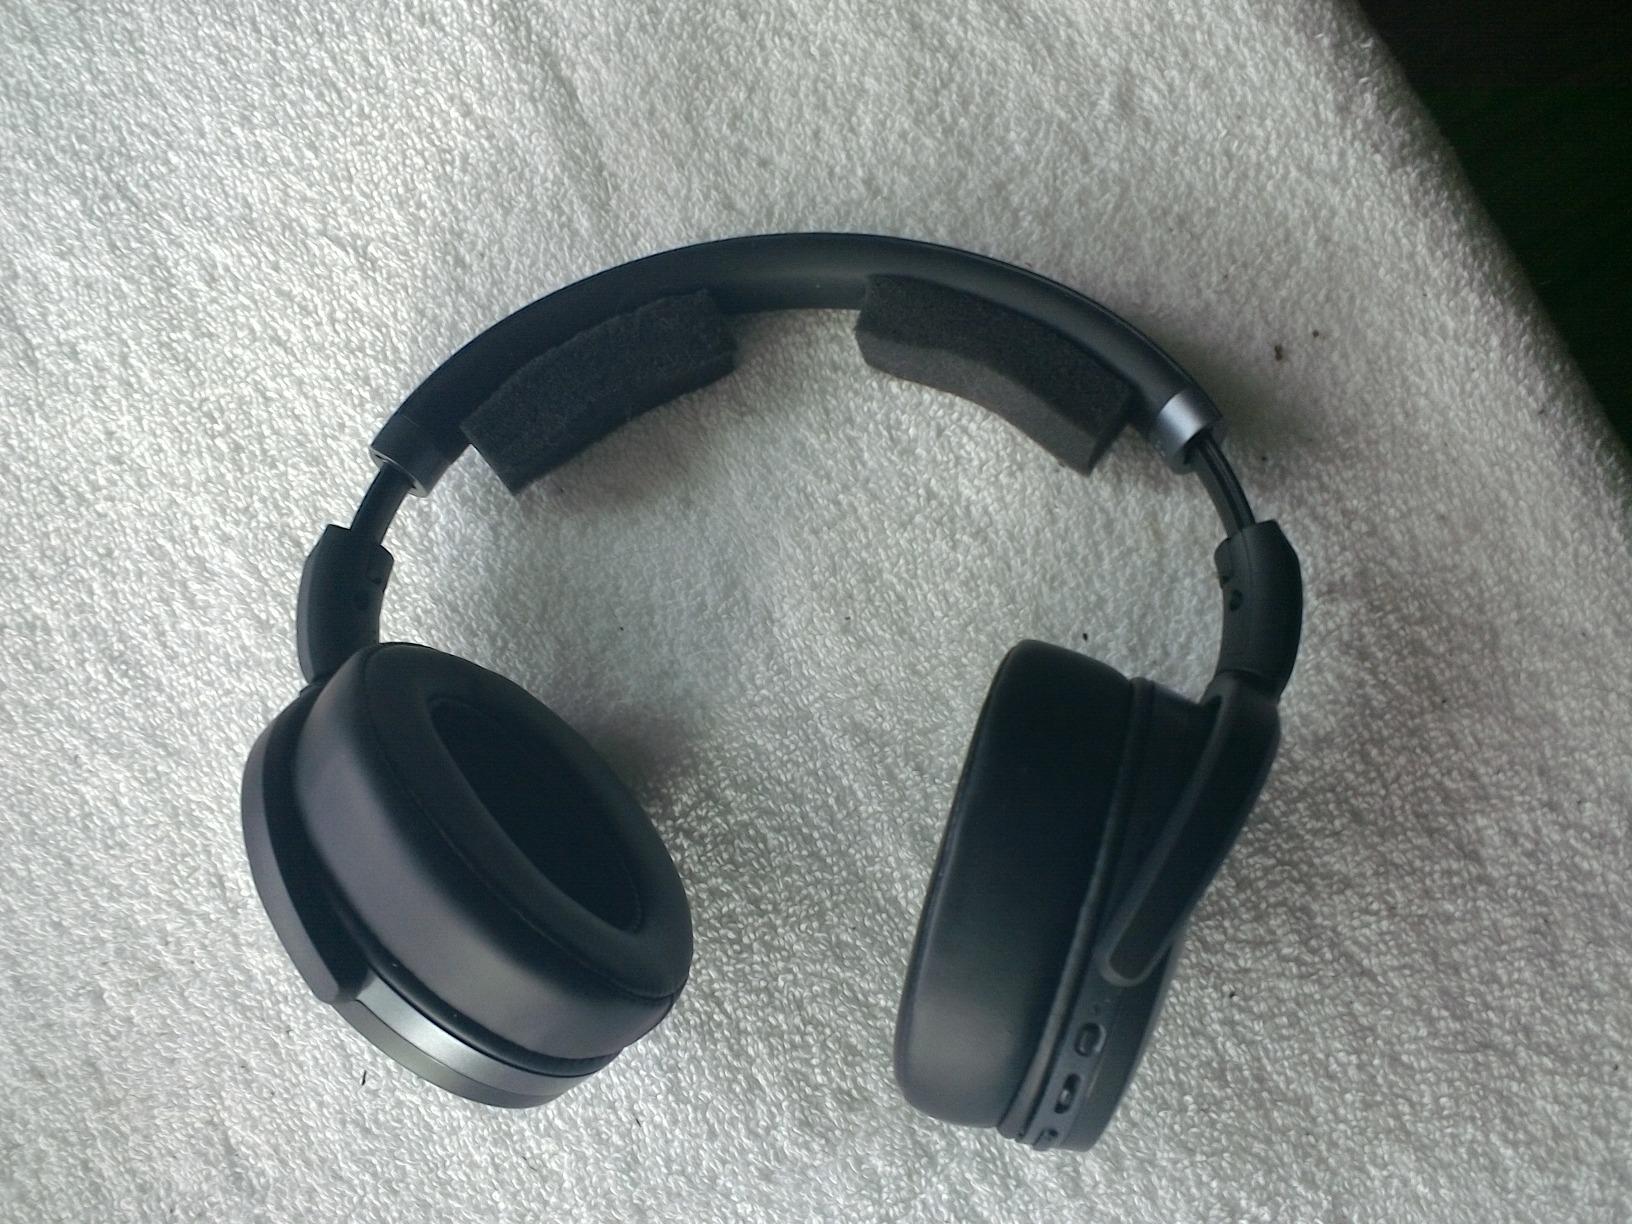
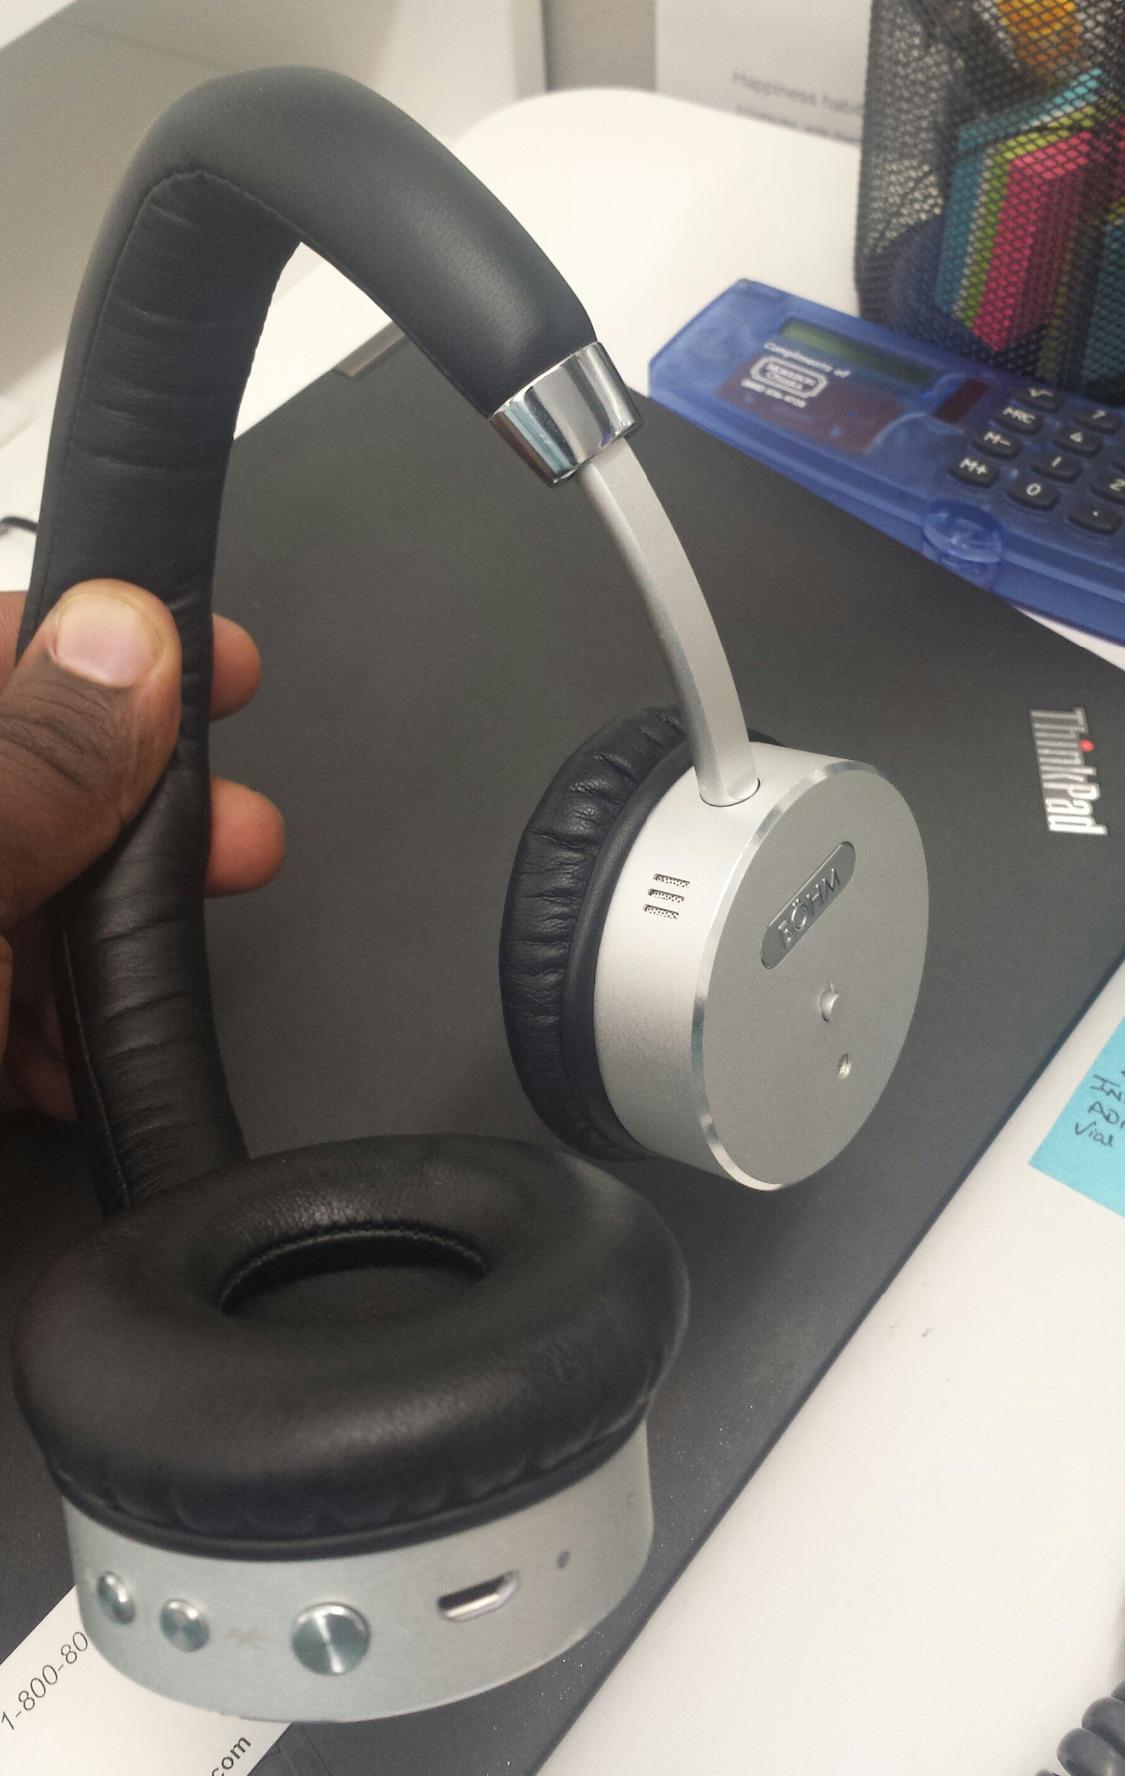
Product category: headphones
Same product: no